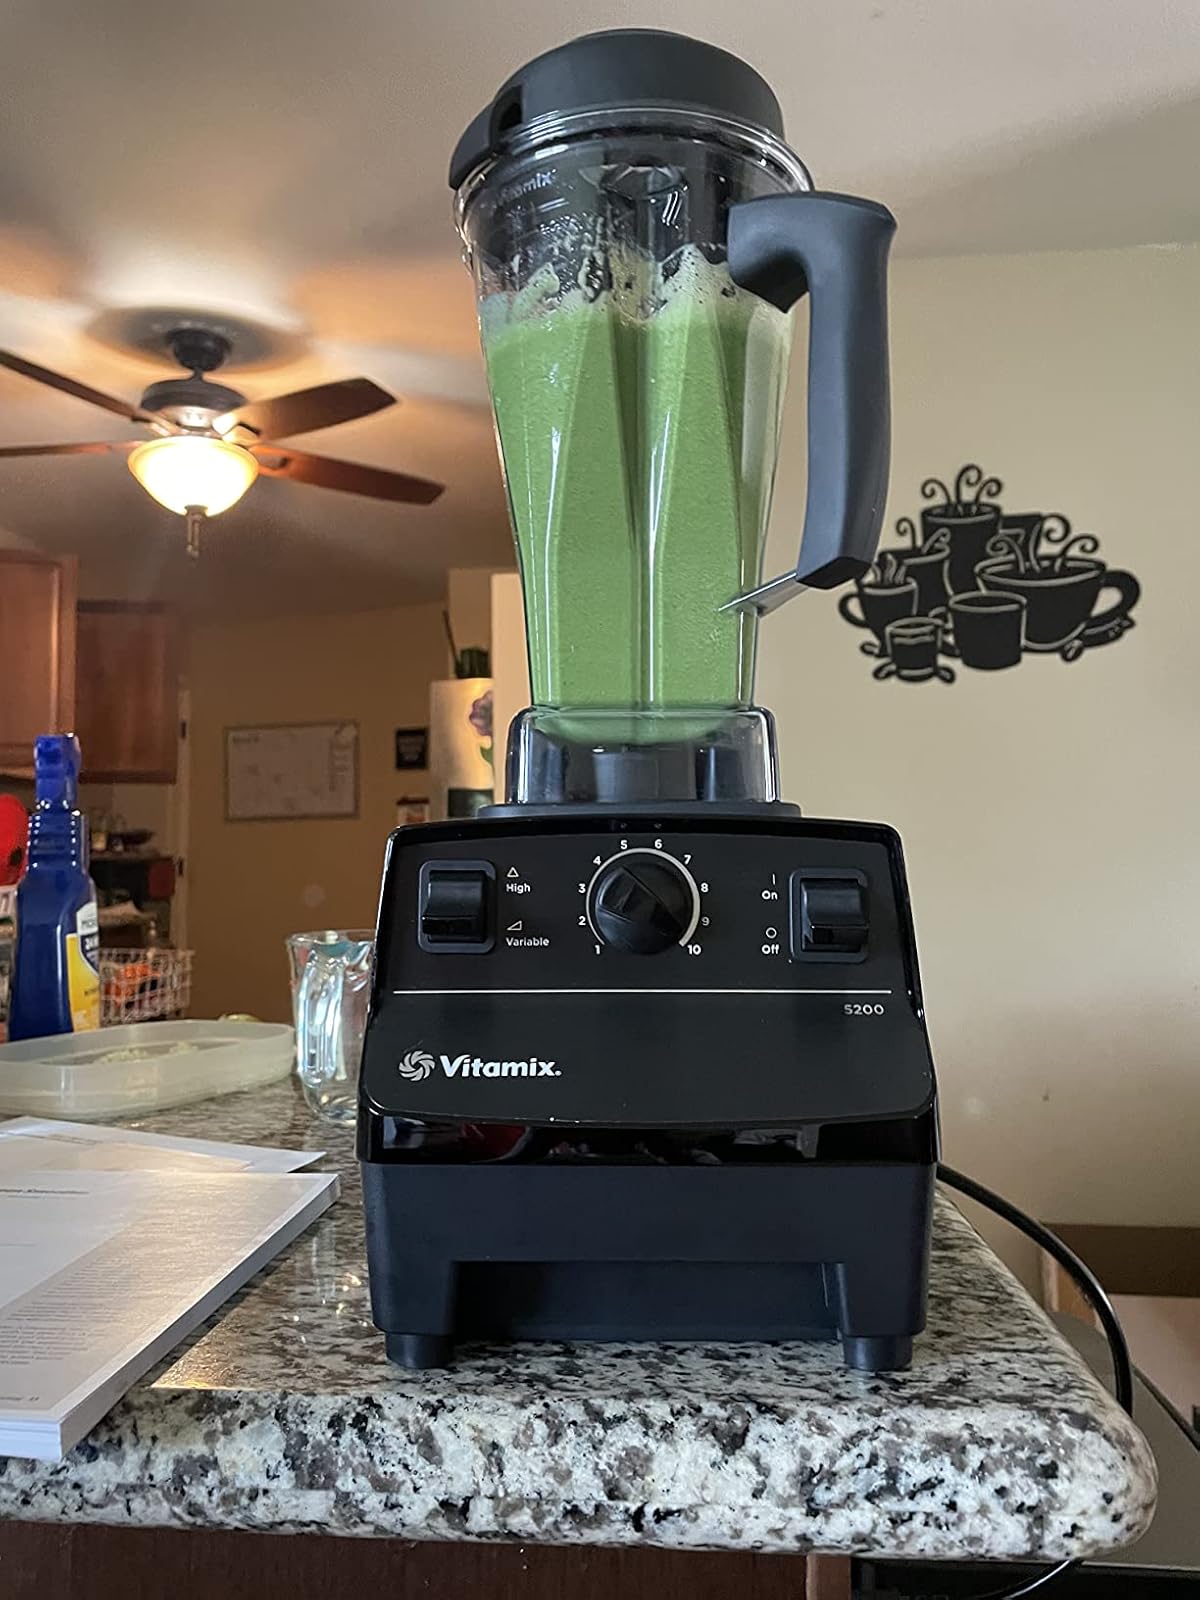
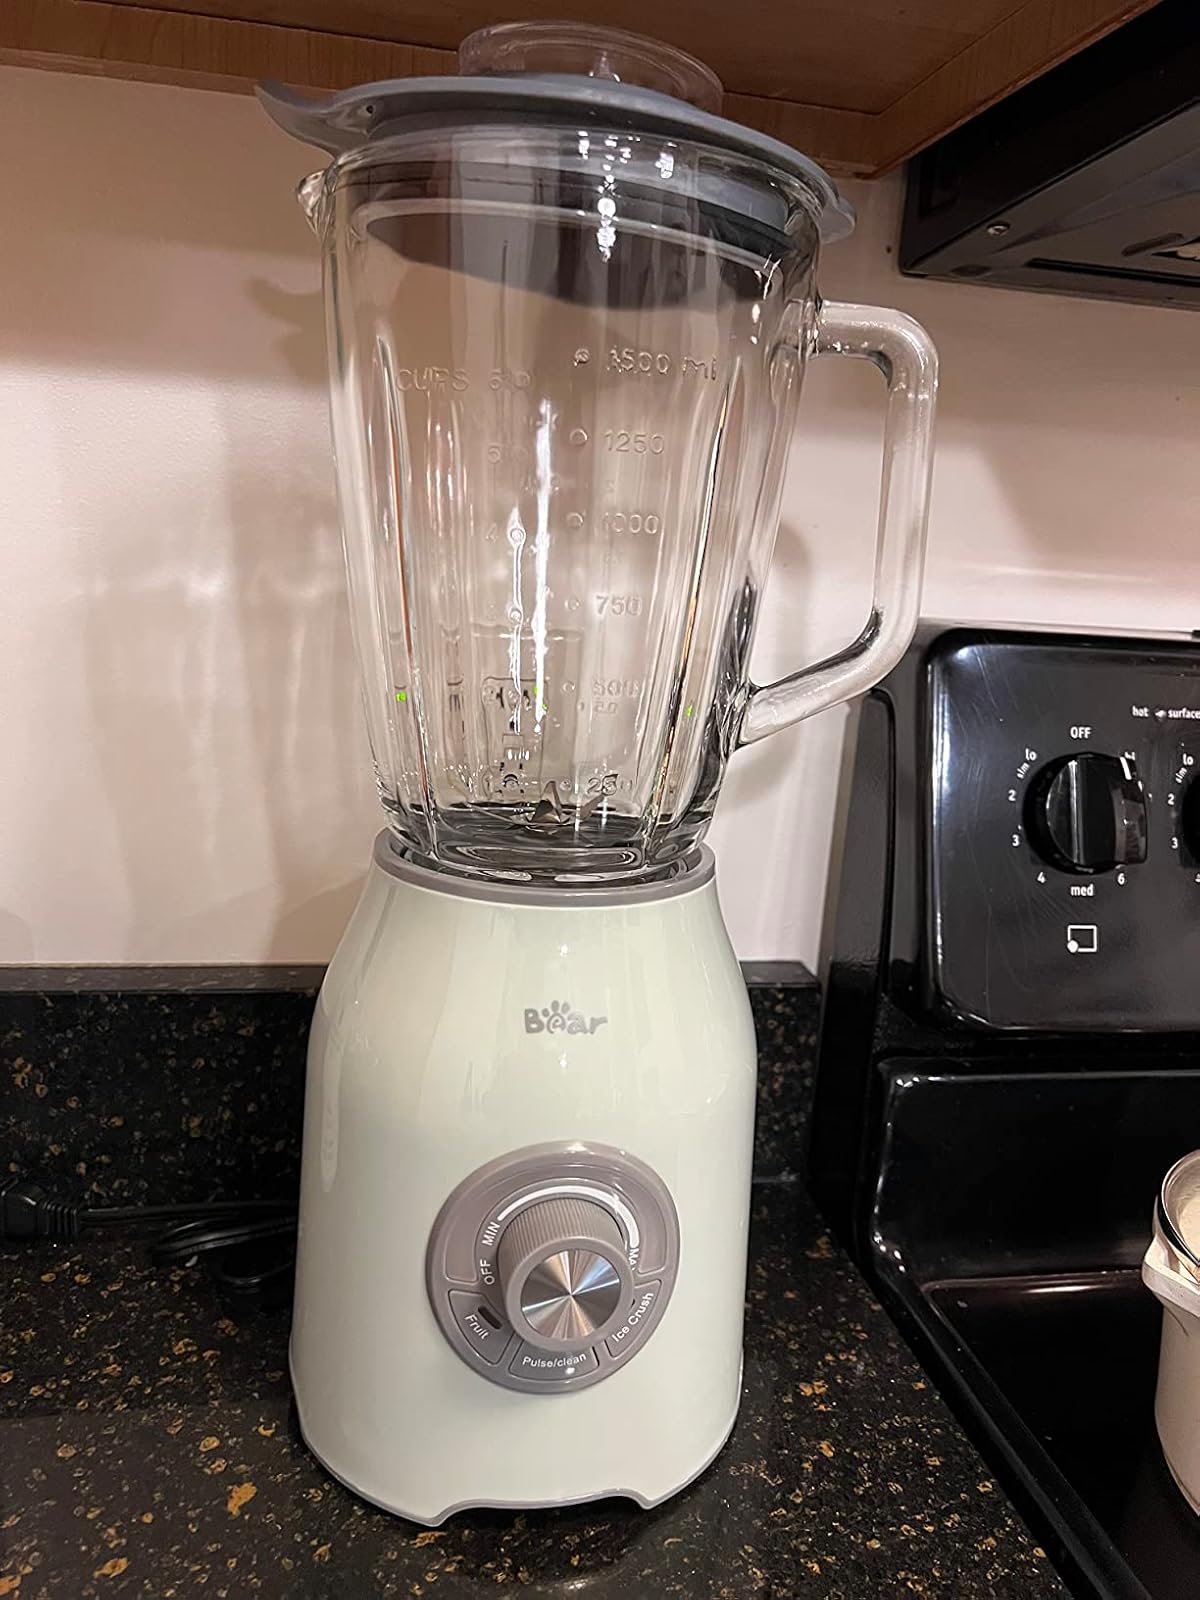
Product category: items_blender
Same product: no